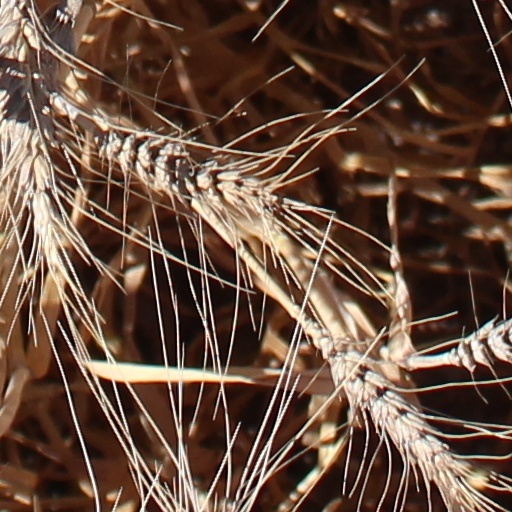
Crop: wheat